Sky position (RA, Dec in degrees): 121.438, 24.11
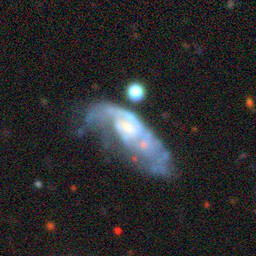
Galaxy morphology: Disturbed Galaxies